Douglaston Manor Windmill

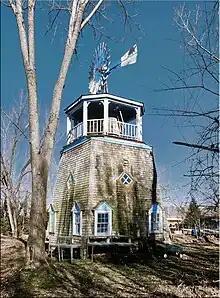
Alley Pond Windpump replica of the Douglaston Manor windmill

The windmill located at the Alley Pond Environmental Center in Douglaston, Queens, differs significantly from former mayor Bloomberg's ambitious plan to install turbines offshore, on bridges, and atop skyscrapers. Standing at a height of approximately 40 feet, it falls considerably shorter than most tenement buildings.